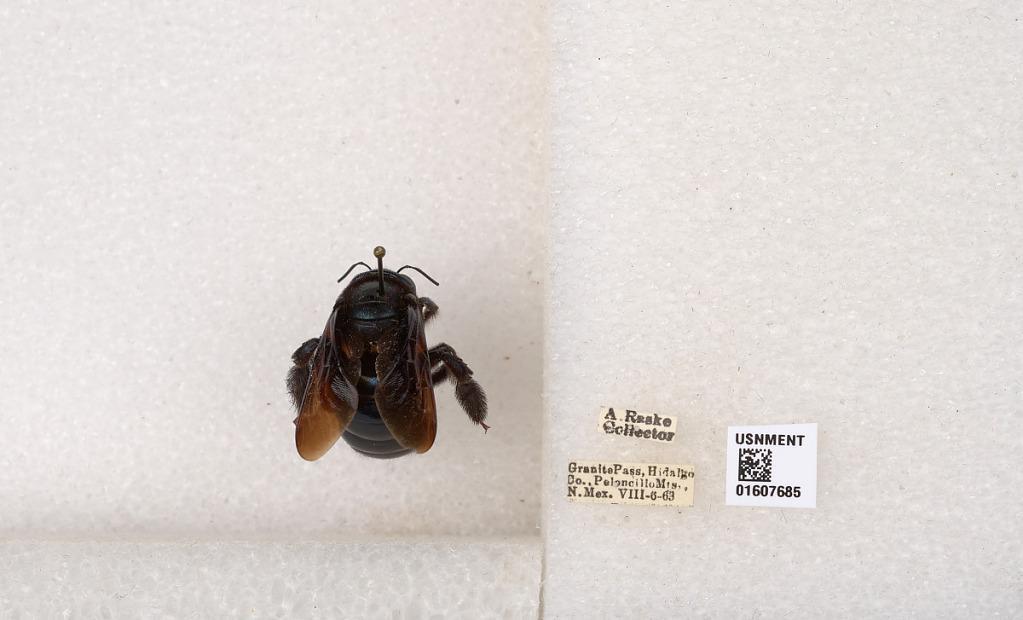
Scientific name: Xylocopa (Xylocopoides) californica arizonensis Cresson
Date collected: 1963-8-6
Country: United States
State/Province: New Mexico
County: Hidalgo
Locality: Granite Pass, Peloncillo Mountains
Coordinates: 31.7773, -108.444